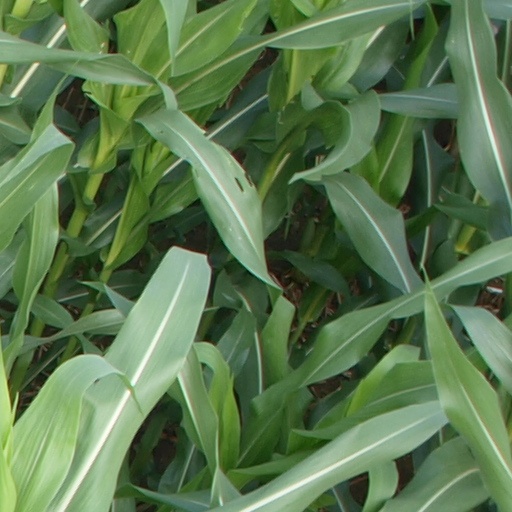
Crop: maize; corn